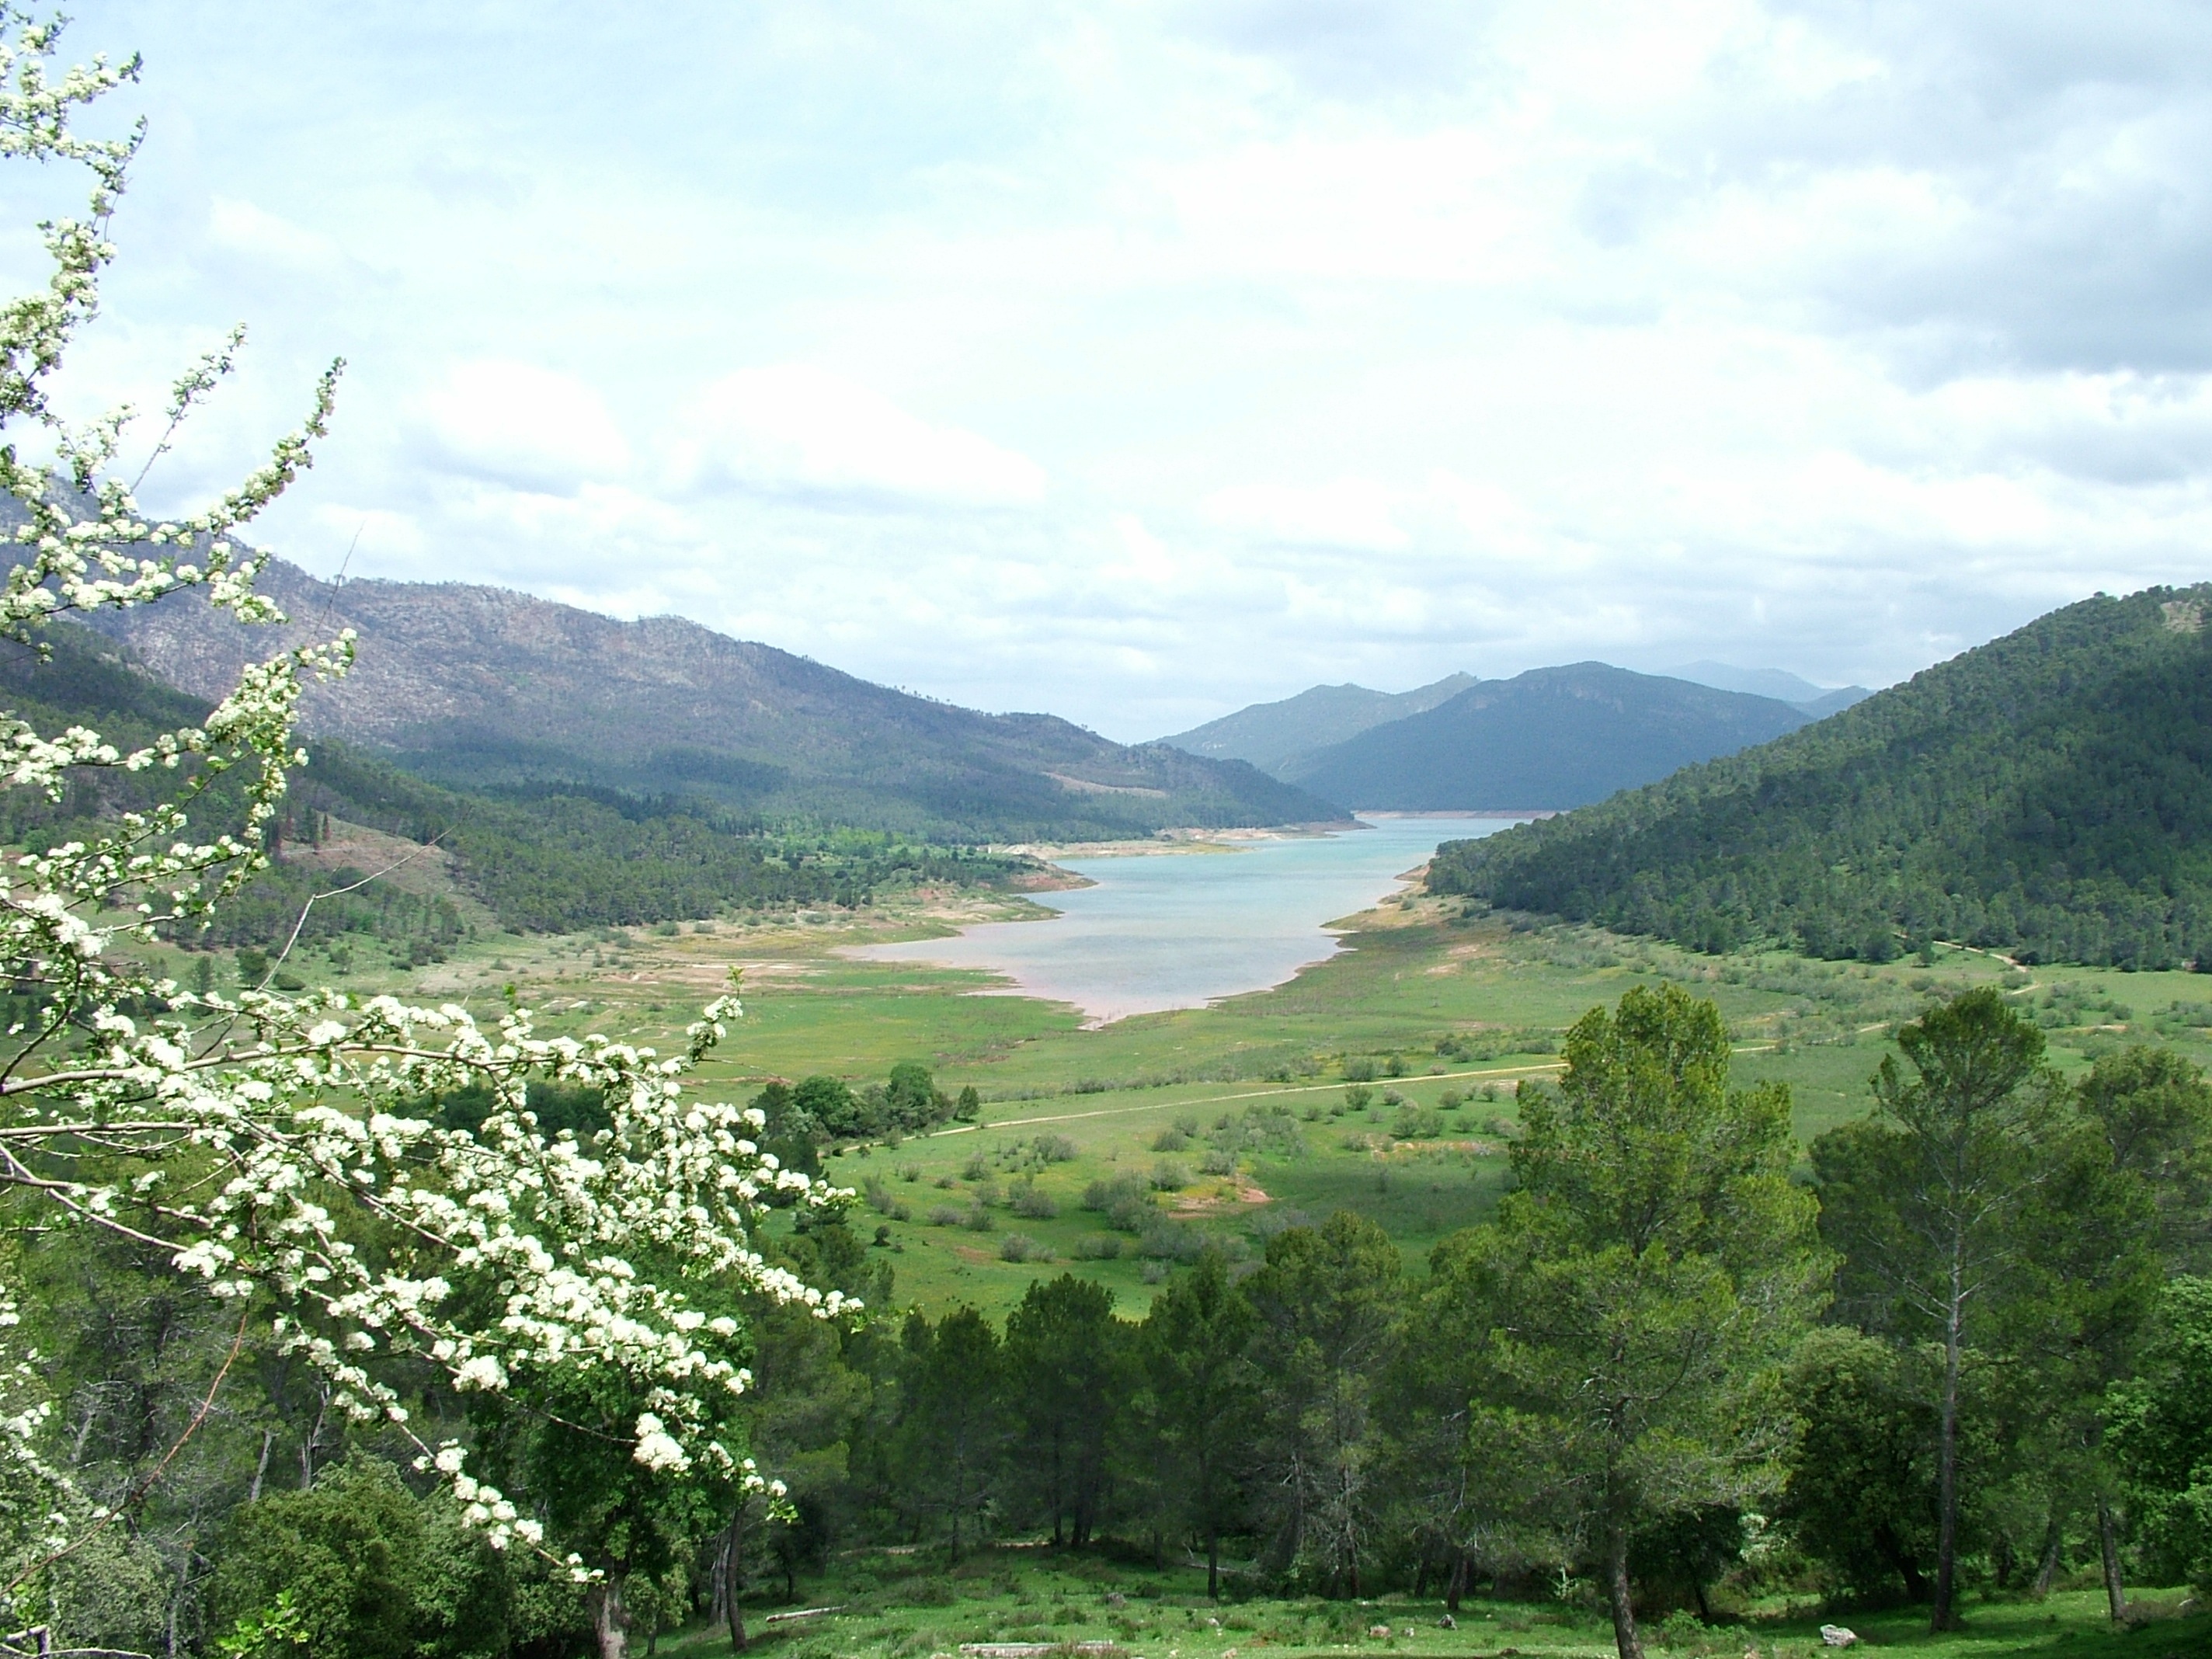
landscape, tree, nature, grass, marsh, mountain, sky, meadow, hill, lake, river, valley, mountain range, pasture, fjord, reservoir, highland, plain, bank, grassland, vegetation, plateau, fell, loch, depression, stride, rural area, tarn, nature reserve, lake district, maar, hill station, biome, cazorla, land lot, water resources, national trust for places of historic interest or natural beauty, mount scenery